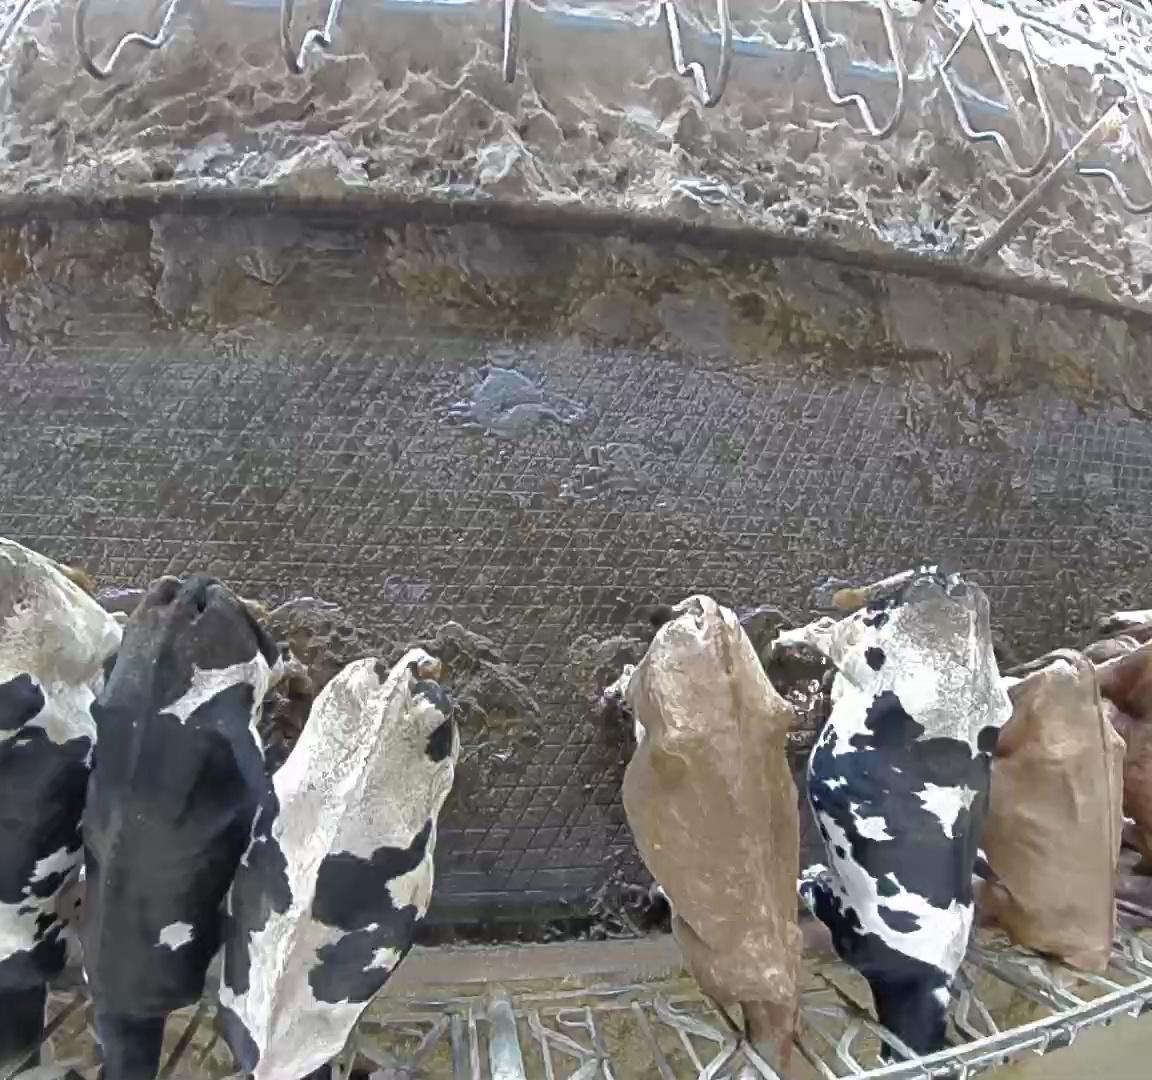
Number of cows: 8